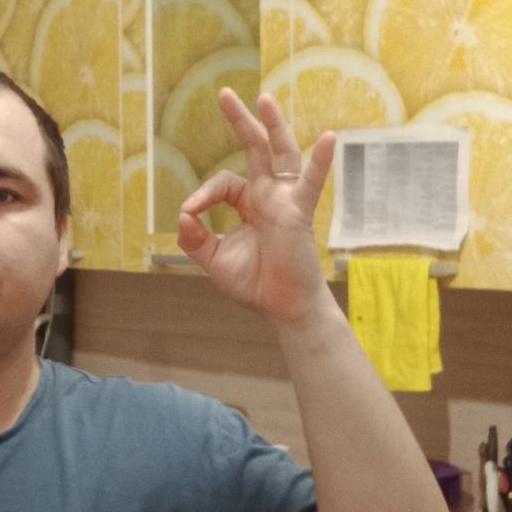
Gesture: ok